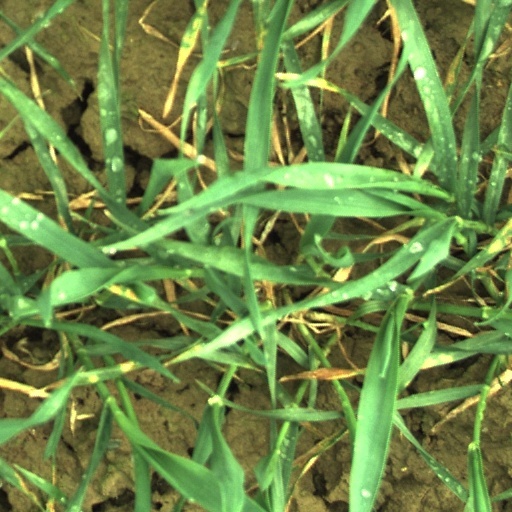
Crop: wheat